New York Surrogate's Court

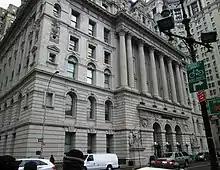
The Surrogate's Courthouse in Manhattan

The Surrogate's Court of the State of New York handles all probate and estate proceedings in the New York State Unified Court System. All wills are probated in this court and all estates of people who die without a will are handled in this court. Unclaimed property of the deceased without wills is handled by the Judge of this court. It also handles adoptions.